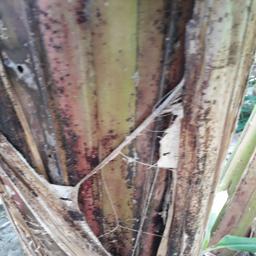
Label: PSEUDOSTEM WEEVIL